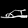
Label: Sandal